Appalachian music

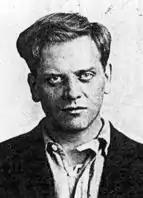
Ralph Chaplin

Around the turn of the 20th century, a broad movement developed to record the rich musical heritage, particularly of folksong, that had been preserved and developed by the people of the Appalachians. This music was unwritten; songs were handed down, often within families, from generation to generation by oral transmission. Fieldwork to record Appalachian music (first in musical notation, later on with recording equipment) was undertaken by a variety of scholars.